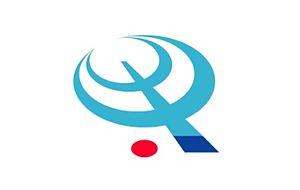
Kibichūō est un bourg du district de Kaga, dans la préfecture d'Okayama, au Japon.